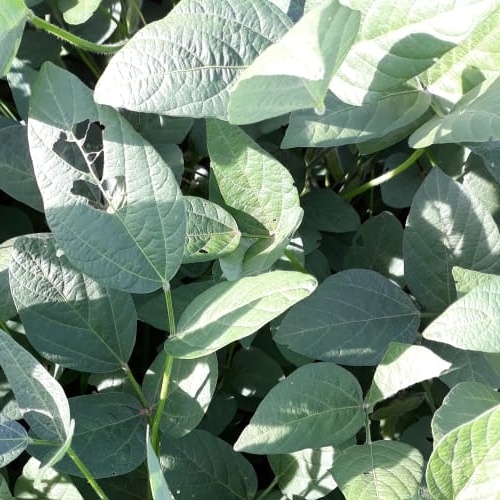
Label: Caterpillar